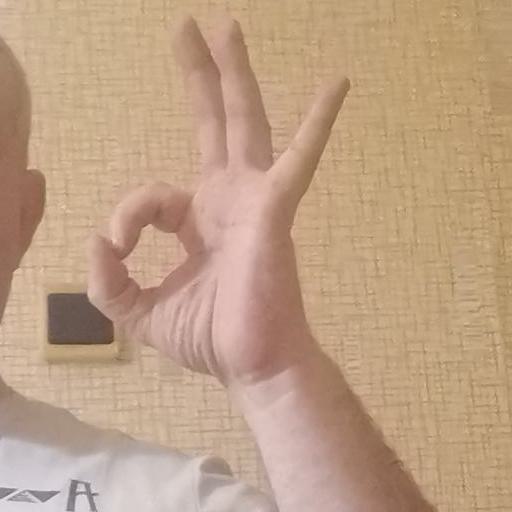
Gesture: ok